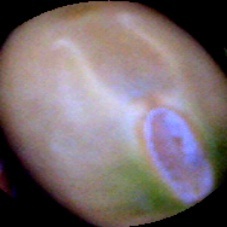
Label: Immature